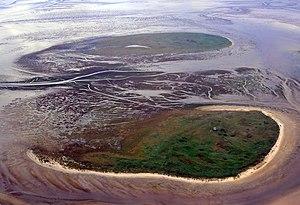
Scharhörn est une île inhabitée de la Mer du Nord qui appartient à la ville de Hambourg.
Le parc national de la mer des Wadden de Hambourg est un parc national allemand de 13 750 hectares situé à l'embouchure de l'Elbe, sur la mer du Nord.
Cet article recense les zones humides d'Allemagne concernées par la convention de Ramsar.